Yandoit

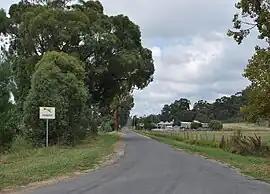
Entering Yandoit

Yandoit is a locality in Victoria, Australia.Yandoit is in the Hepburn Shire local government area, north west of the state capital, Melbourne. At the , Yandoit and the surrounding area had a population of 154.